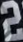
Number: 2